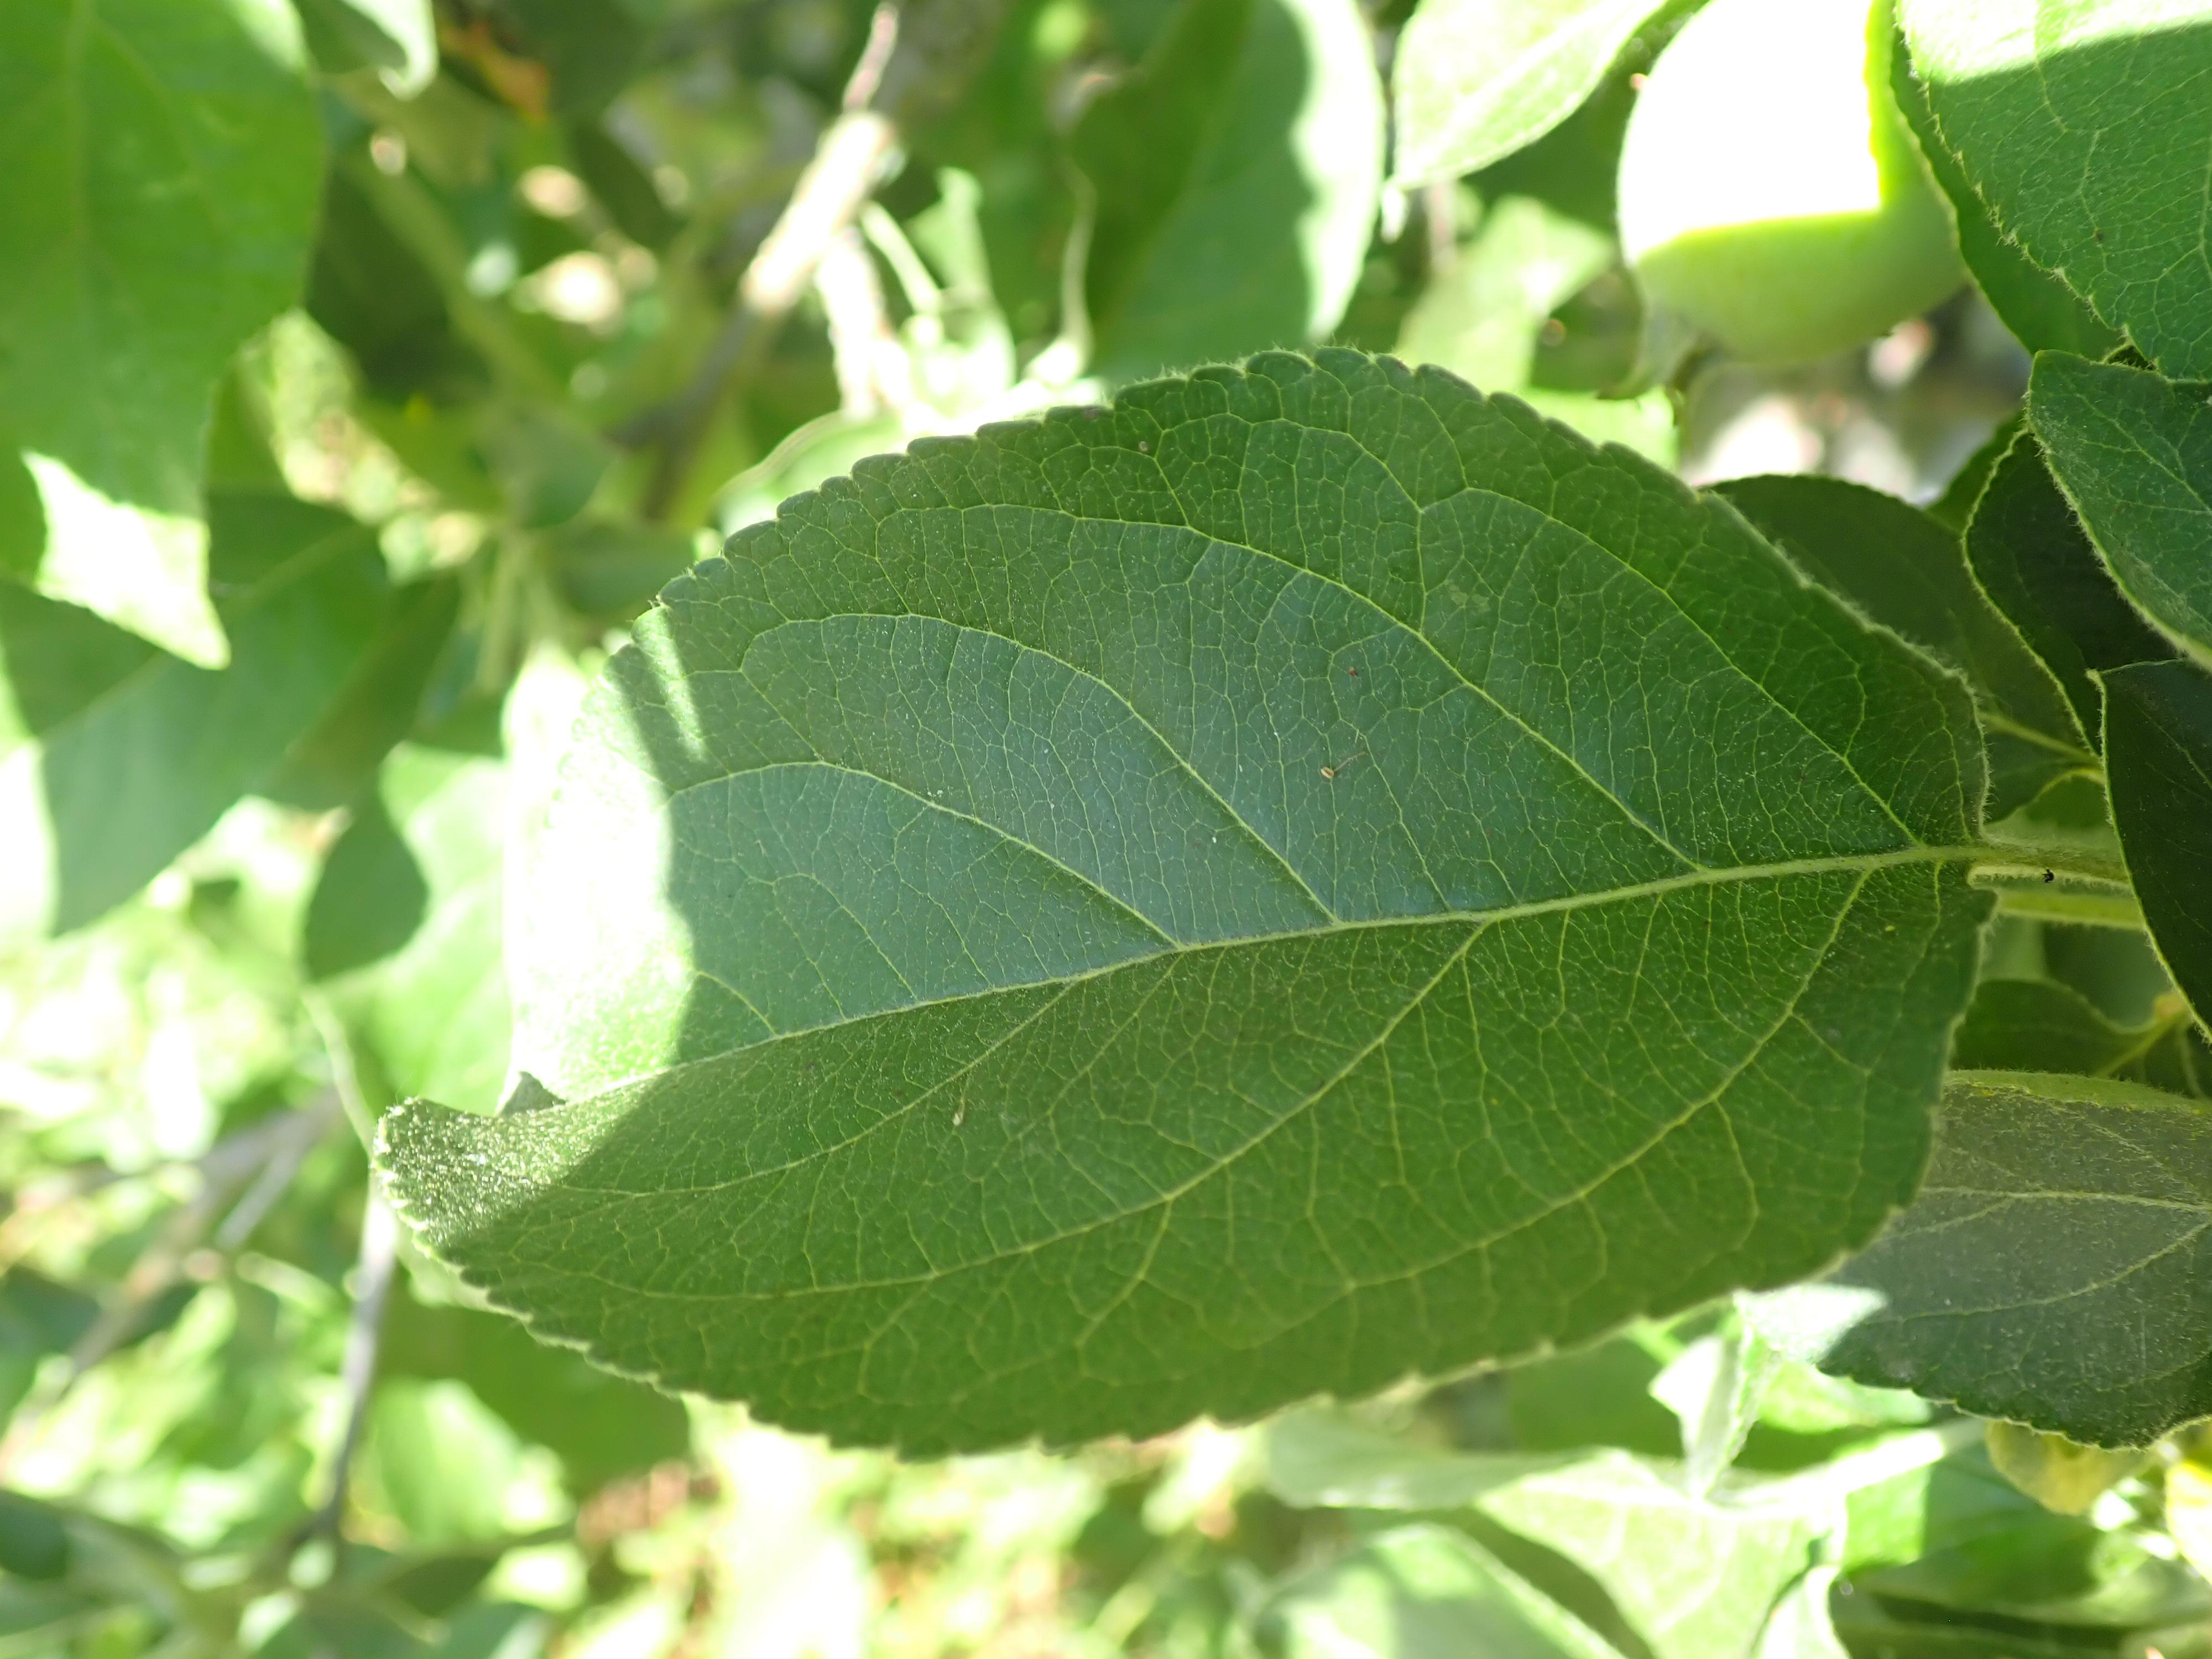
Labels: healthy